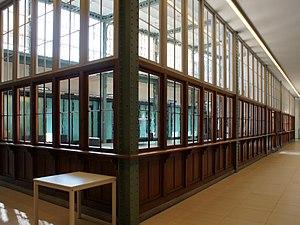
Anvers, Ledeganckkaai 7. Guichets de l'ancienne gare de marchandises d'Anvers-Sud (fermée depuis 1988). Depuis 2004, ce bâtiment est le siège de la Banque J. Van Breda &amp